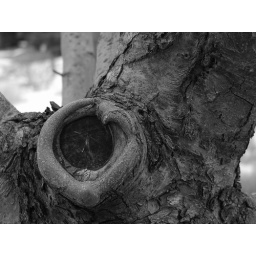
tree at a bus stop in champaign.